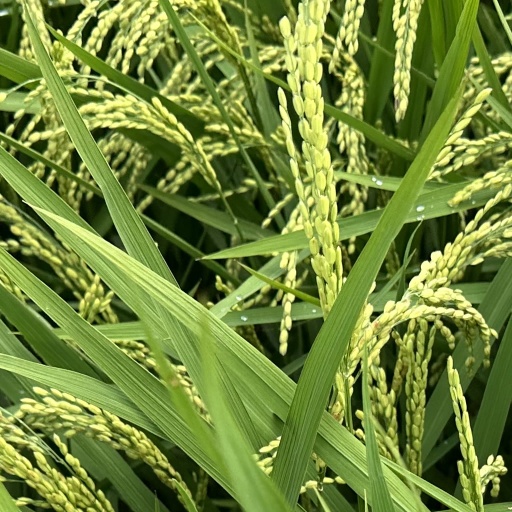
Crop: rice